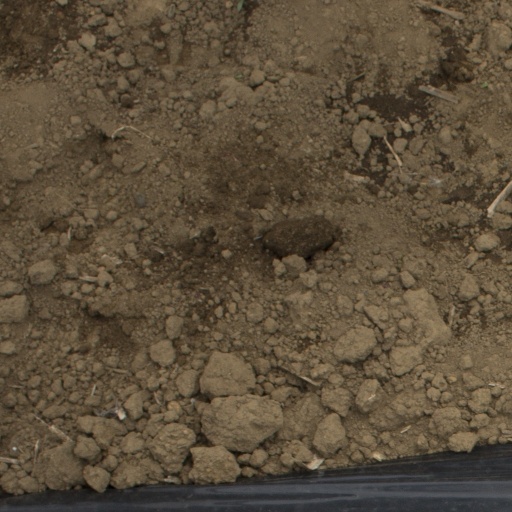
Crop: Jerusalem artichoke